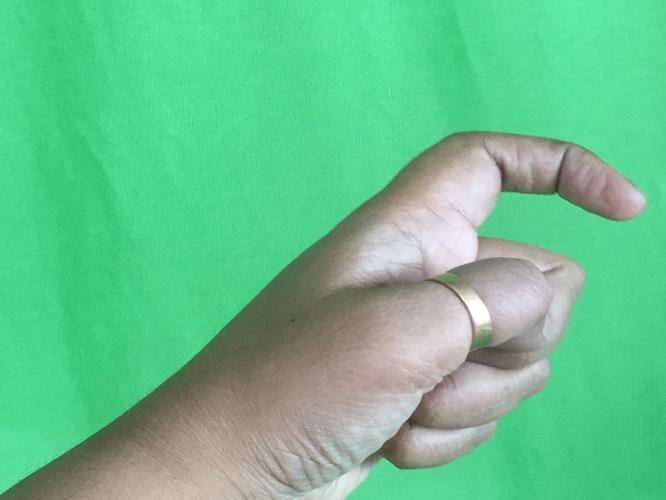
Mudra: Tamarachudam
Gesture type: single_hand